Tinapa Resort

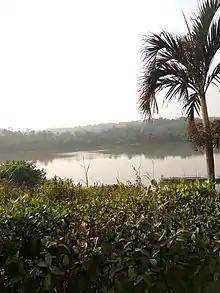
This lake is found at the tinapa resort in Calabar, Cross Rivers State in Nigeria.

Tinapa is a business and leisure resort located North of Calabar municipality, Cross River State, Nigeria associated with the Calabar Free Trade Zone. It was developed in four phases under a Private Public Partnership (PPP) promoted by the Government of Cross River State. The resort is located by the Calabar River, contiguous with the Calabar Free Trade Zone.